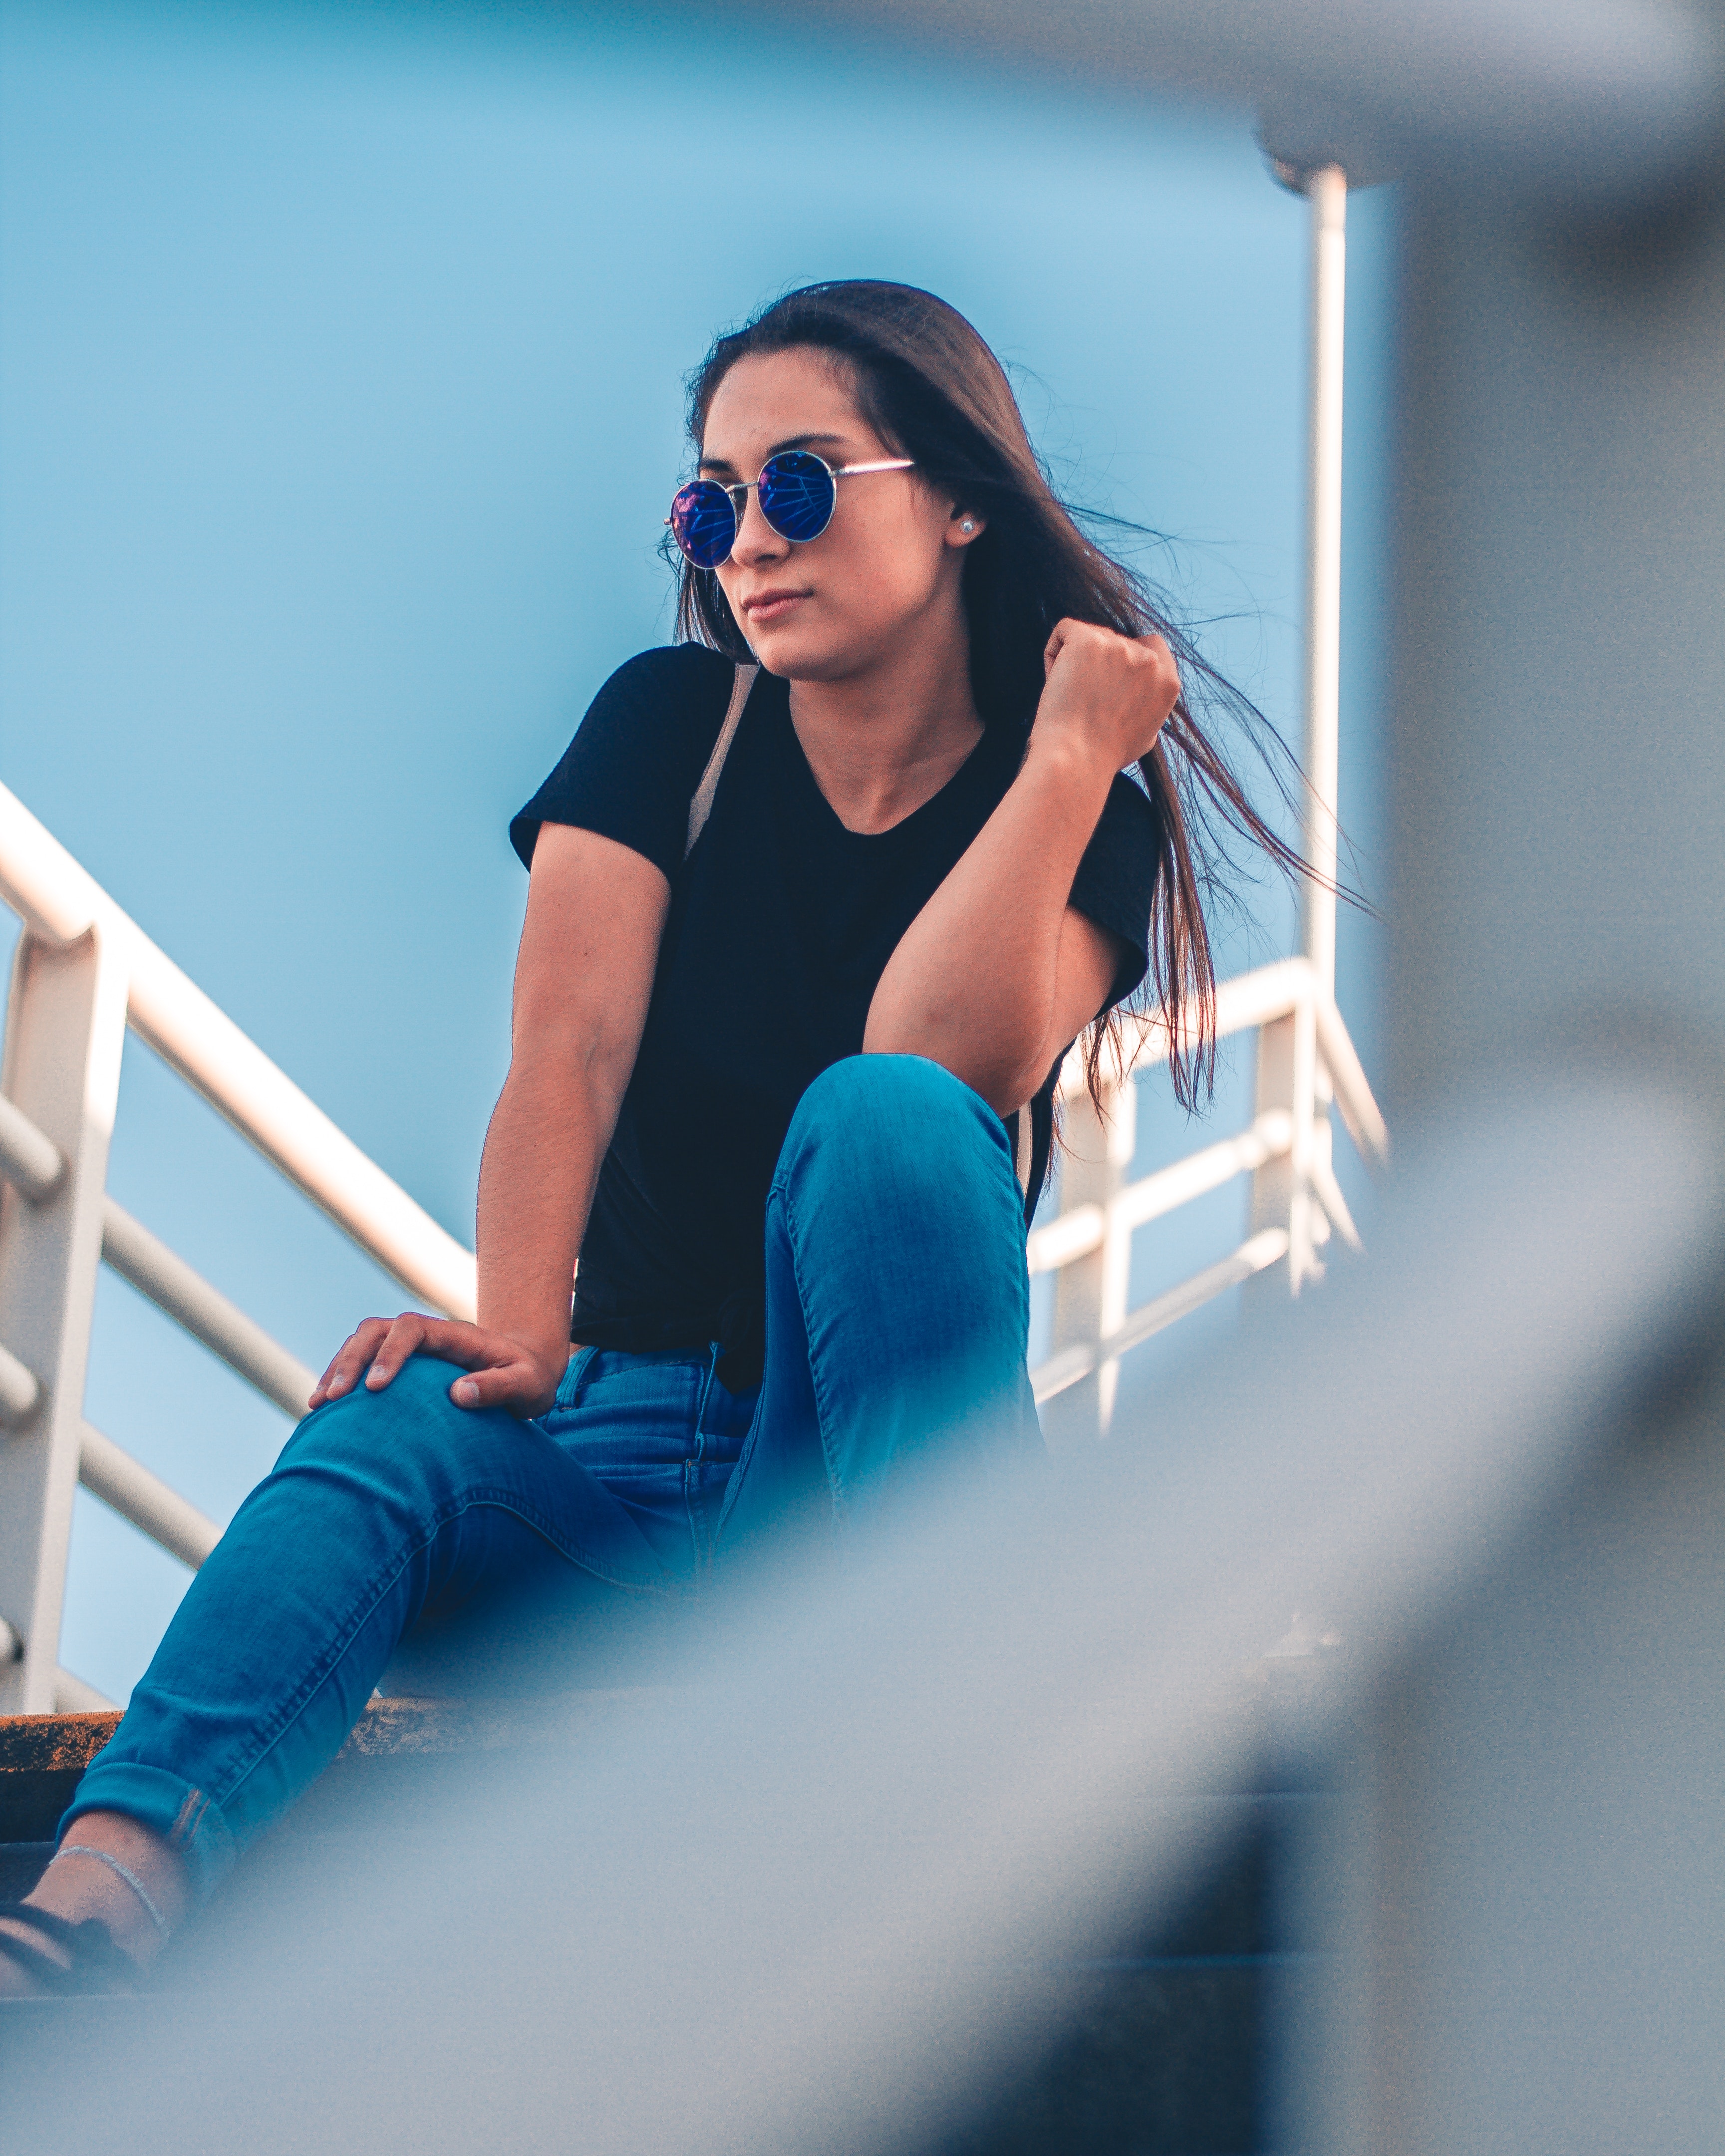
blue, eyewear, beauty, human hair color, sitting, sunglasses, girl, shoulder, vision care, photography, fun, fashion, black hair, photo shoot, cool, long hair, glasses, model, smile, electric blue, joint